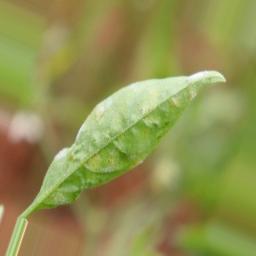
Label: powdery mildew